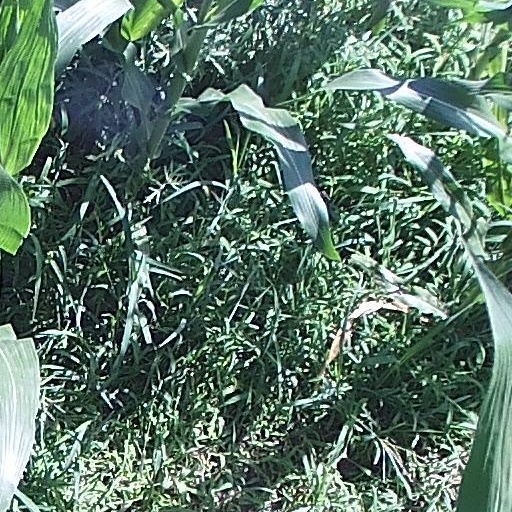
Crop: maize; corn